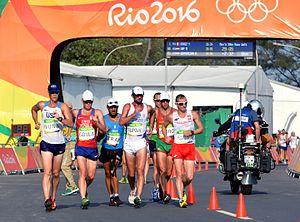
La marche figure au programme des Jeux olympiques depuis 1908 à Londres.